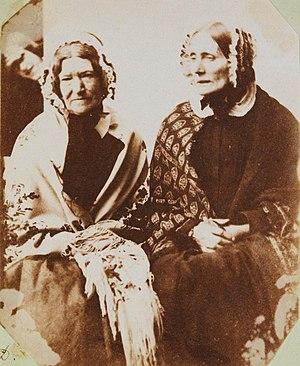
Mary Dillwyn est l'une des premières femmes photographes amatrices du pays de Galles.
Le photobombing est l'intrusion accidentelle ou intentionnelle d'une personne au premier plan ou à l'arrière-plan d'une photographie en train d'être prise. Dans le cas d'une intrusion délibérée, il s'agit souvent de faire une farce au photographe ou aux sujets photographiés, en gâchant le contexte de leur photo.